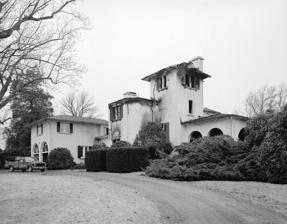
Building: Hawkwood (Gordonsville, Virginia)
Country: United States of America
Year built: 1855
Historic house in Virginia, United States United States historic place Hawkwood U.S. National Register of Historic Places Virginia Landmarks Register Hawkwood after the 1982 fire, HABS photo, 1985 Show map of Virginia Show map of the United States Location S of Gordonsville off U.S. 15, near Gordonsville, Virginia Coordinates 38°00′56.67″N 78°11′41.67″W / 38.0157417°N 78.1949083°W / 38.0157417; -78.1949083 Area 404 acres (163 ha) Built 1854 Architect Davis, Alexander J. Architectural style Italian Villa NRHP reference No. 70000809 VLR No. 054-0036 Significant dates Added to NRHP September 17, 1970 Designated VLR September 1, 1970 Hawkwood is an Italianate -villa style country house near Gordonsville, Virginia , United States. It was designed by architect Alexander Jackson Davis of New York in 1851 for Richard Overton Morris of the locally prominent Morris family, and was completed in 1855. The house, which has also been described as being in the Italian Villa style, is one of only two Davis designs in that style which have not been substantially altered. The house is constructed of stuccoed brick, dominated by a projecting two-story pavilion with one-story hipped-roof wings on either side. The south wing has an arcade on three sides, and features a picturesque three-story tower capped by a hipped roof. The main entry hall is octagonal. Interiors were sparsely detailed. Landscaping is informal, complementing the house and its hilltop site.  A nearby overseer's house is complementary, in a wood-frame cottage style. The house was gutted by fire in 1982, which left the walls and tower standing. It was placed on the National Register of Historic Places on September 17, 1970. It is included in the Green Springs National Historic Landmark District , which encompasses much of the surrounding countryside. References